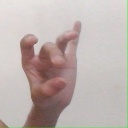
अक्षर: ओ